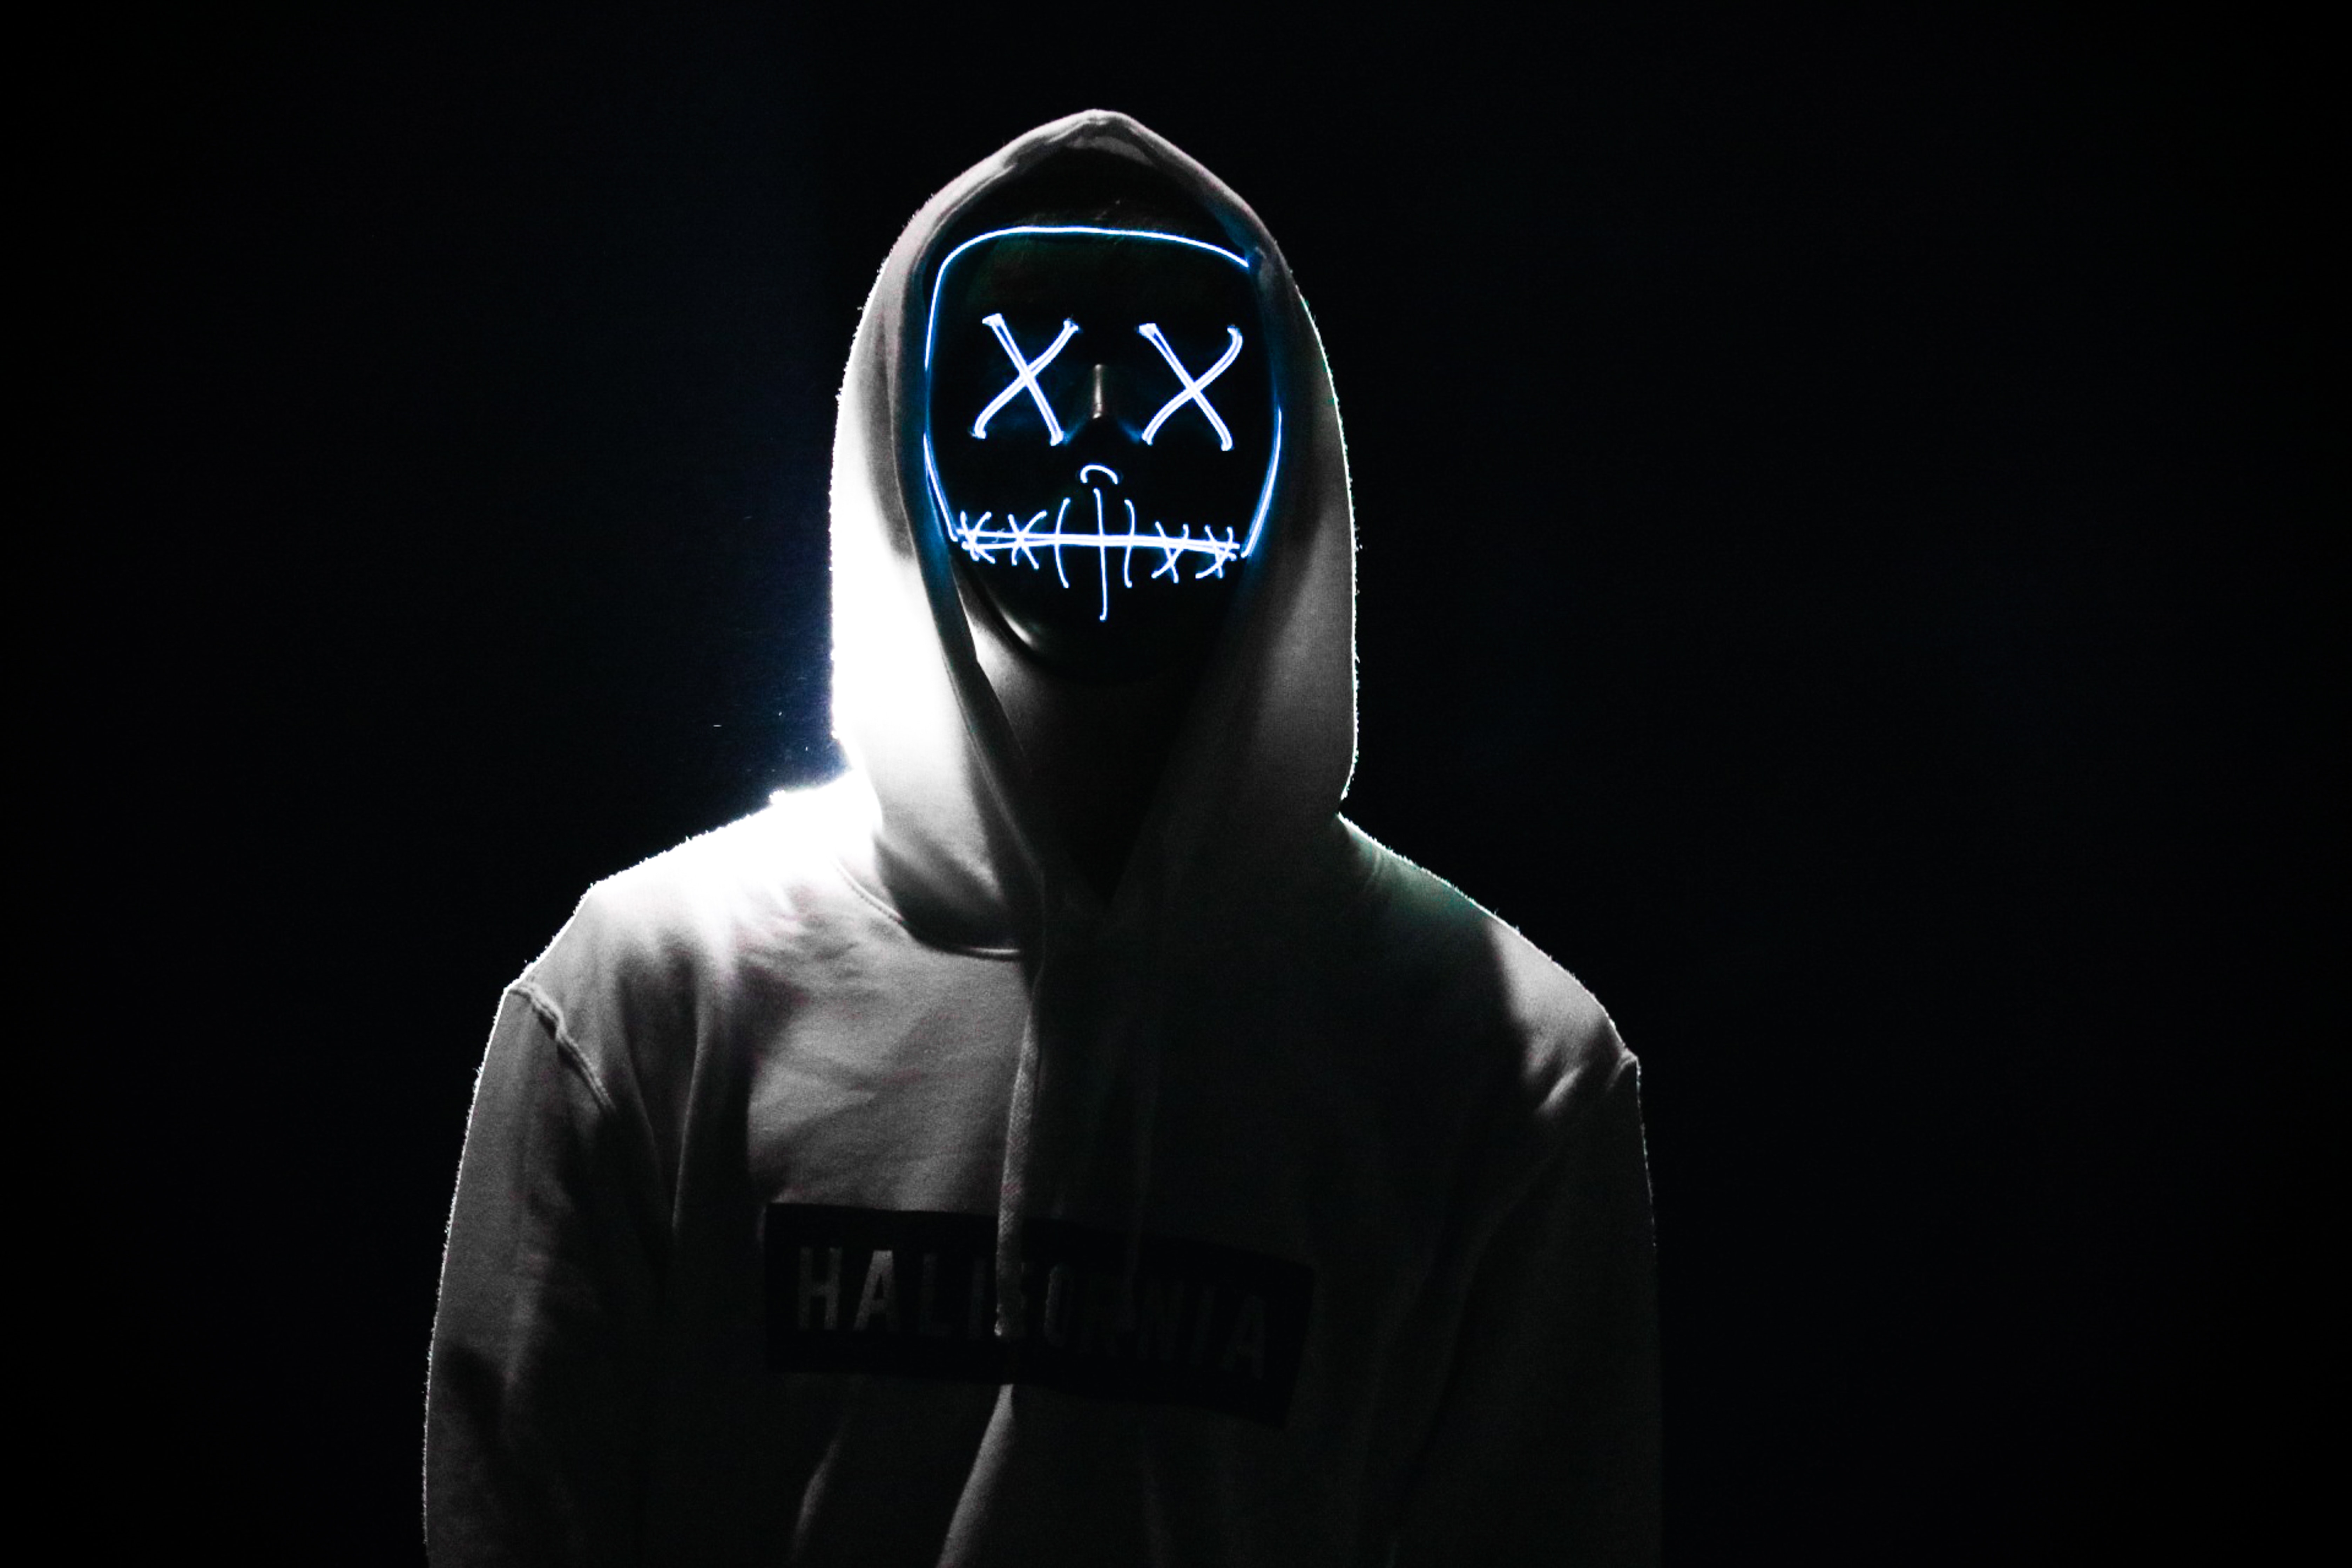
black, white, hoodie, light, darkness, hood, outerwear, black and white, photography, monochrome, night, flash photography, personal protective equipment, t shirt, jacket, style, games